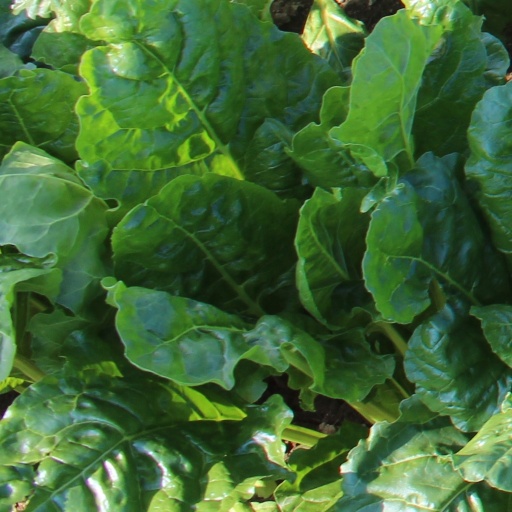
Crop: sugar beet